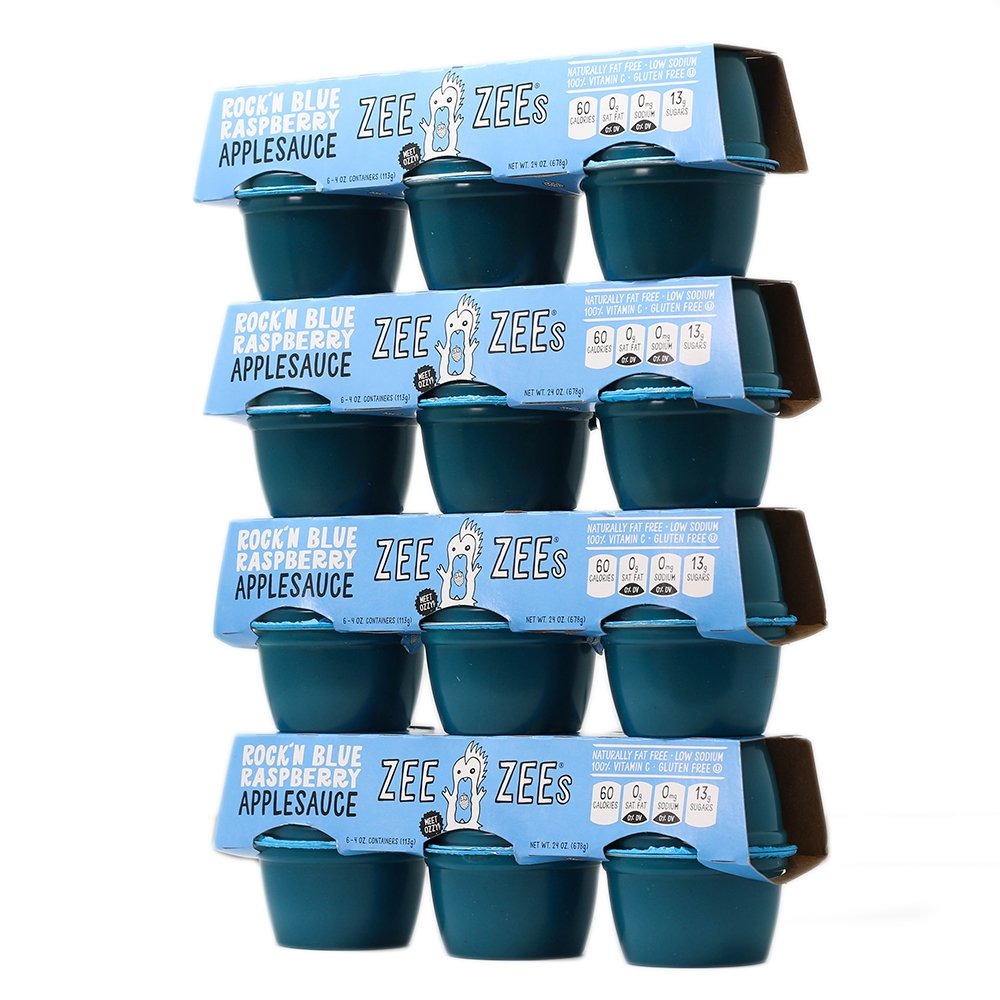
Item Name: Zee Zees Rock'n Blue Raspberry Applesauce Cups, 4 oz Cups, 24 pack
Bullet Point 1: Naturally fat free and gluten free, Kosher, vegetarian and vegan
Bullet Point 2: Convenient for breakfast, lunch, snacks or dessert
Bullet Point 3: Made in a facility free of the Top 8 Allergens, Peanut and Tree Nut Free Facility
Bullet Point 4: Meets 100% Vitamin C daily requirements
Bullet Point 5: Pack contains 24 4oz cups (one flavor per case)
Product Description: Take one of our Rock'n Blue Raspberry Applesauce cups with you to the beach, the park or to band practice – this deliciously different ras-plesauce is ready to rock and roll anywhere it’s cool to have a blue tongue.With Zee Zees It’s Z’all Good. Packaging may vary.
Value: 96.0
Unit: Ounce

Price: 1.98